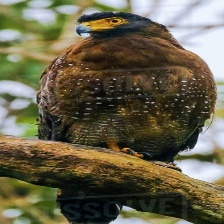
Species: CRESTED SERPENT EAGLE
Scientific name: SPILORNIS CHEELA